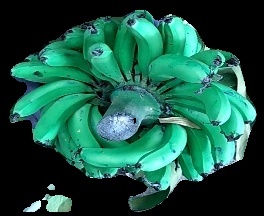
Variety: pachbale
Grade: grade3